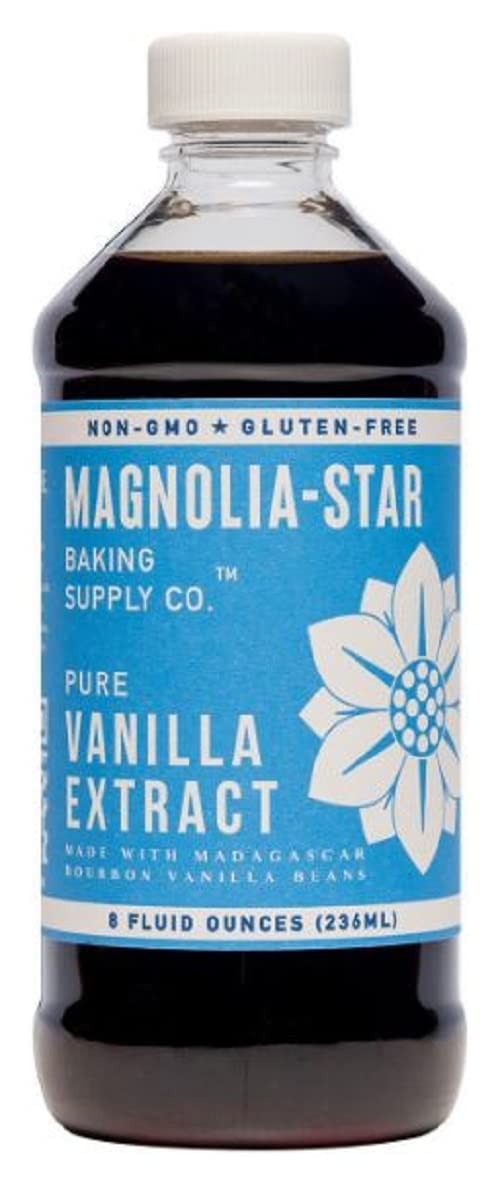
Item Name: Pure Vanilla Extract
Bullet Point 1: Made with premium, natural ingredients. Kosher Made in USA
Bullet Point 2: Must-have staple in every baker's kitchen
Bullet Point 3: Brings a warm, toasty flavor and aroma to your baking
Bullet Point 4: In addition to being an essential staple for any serious baker, Magnolia-Star's Lemon Extract can enhance iced drinks like iced tea or even cocktails.
Bullet Point 5: there are no artificial ingredients, flavors or corn syrup.
Bullet Point 6: Country string: United States
Bullet Point 7: Directions: Magnolia-Star s premium and natural Lemon Extract is a simple and easy way to add zest to whatever you re cooking. Made only of lemon oil, water and alcohol, and free of corn syrup and other additives, it brings a fresh, citrusy aroma and flavor to your cooking. Forget about grating lemon peels and simply use Magnolia-Star s Lemon extract to enhance the flavor profile of your favorite icings, desserts, and other treats.
Bullet Point 8: Flavor name: Almond
Bullet Point 9: Ingredients: Alcohol, Water, Lemon Oil
Bullet Point 10: Unit count type: Count
Value: 1.0
Unit: Count

Price: 14.365